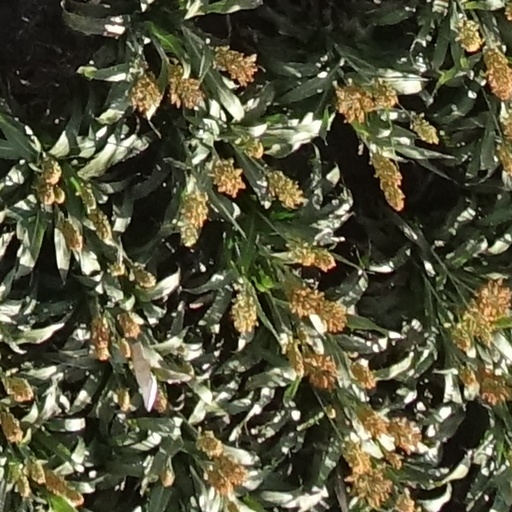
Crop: sorghum